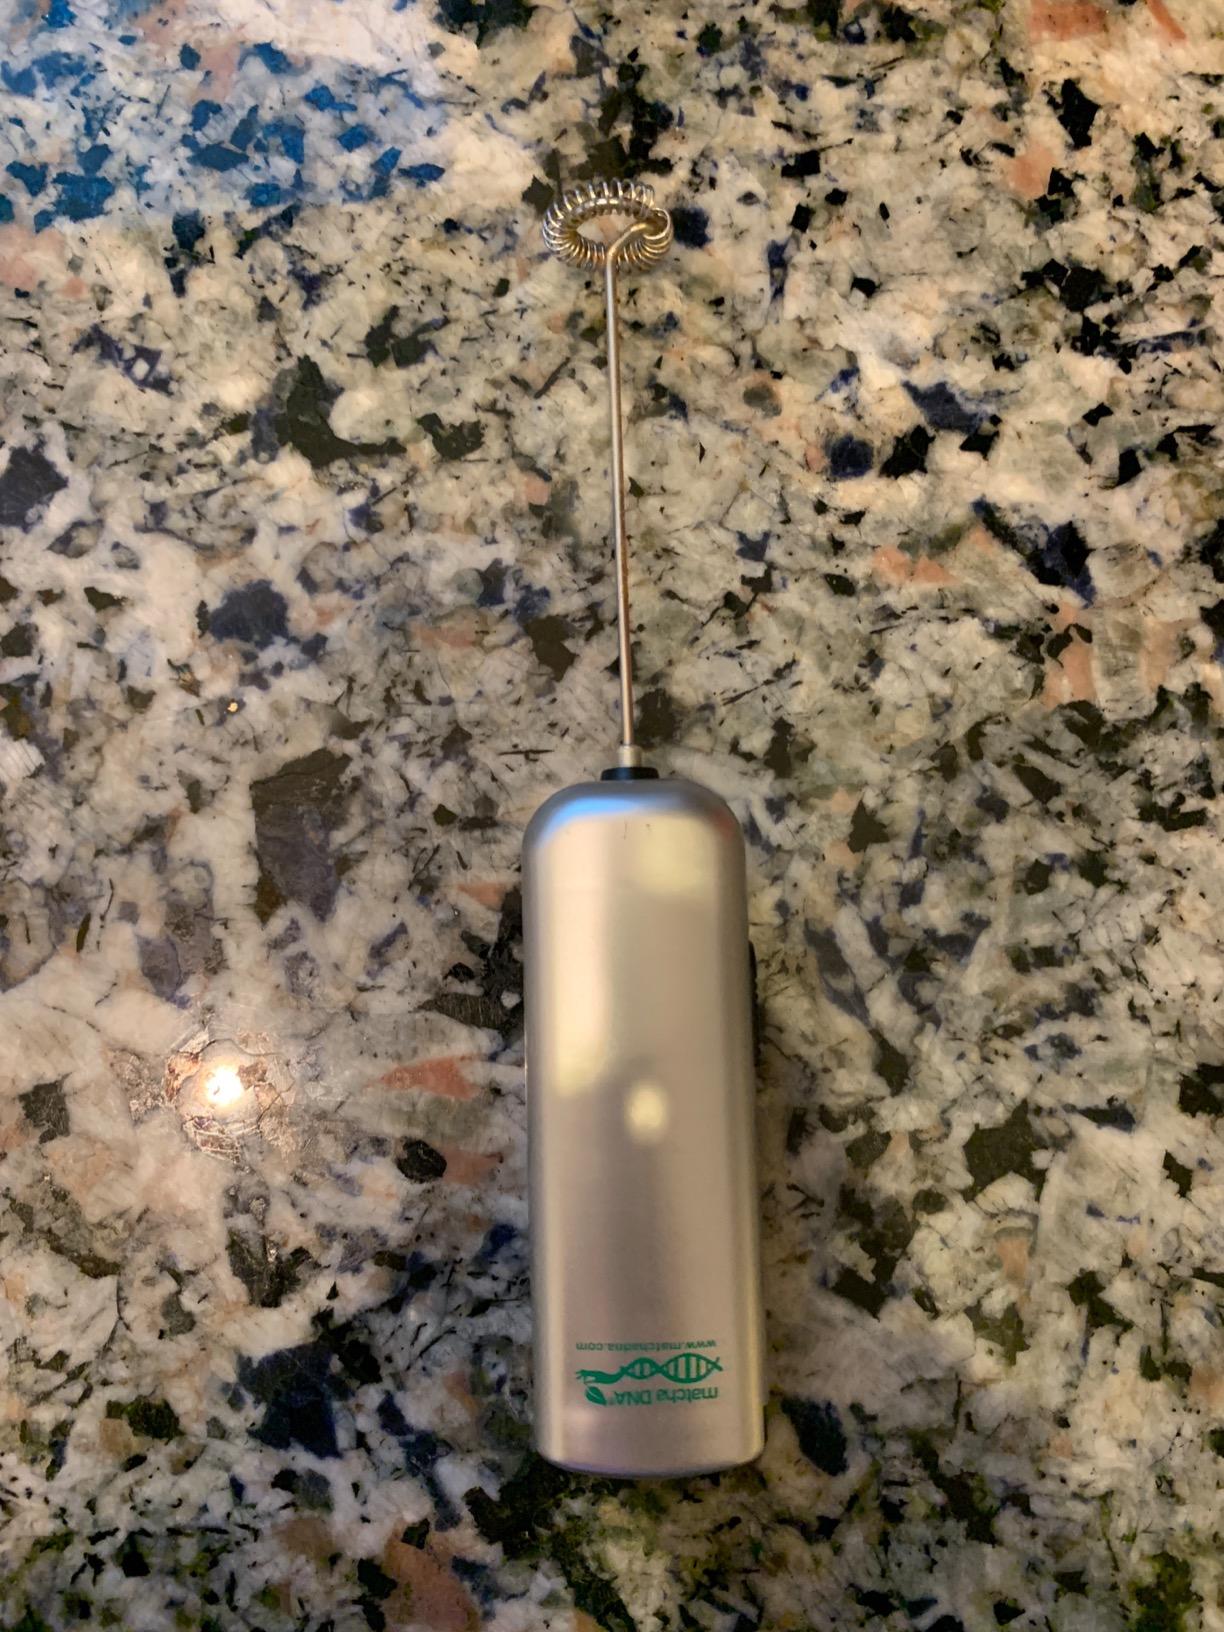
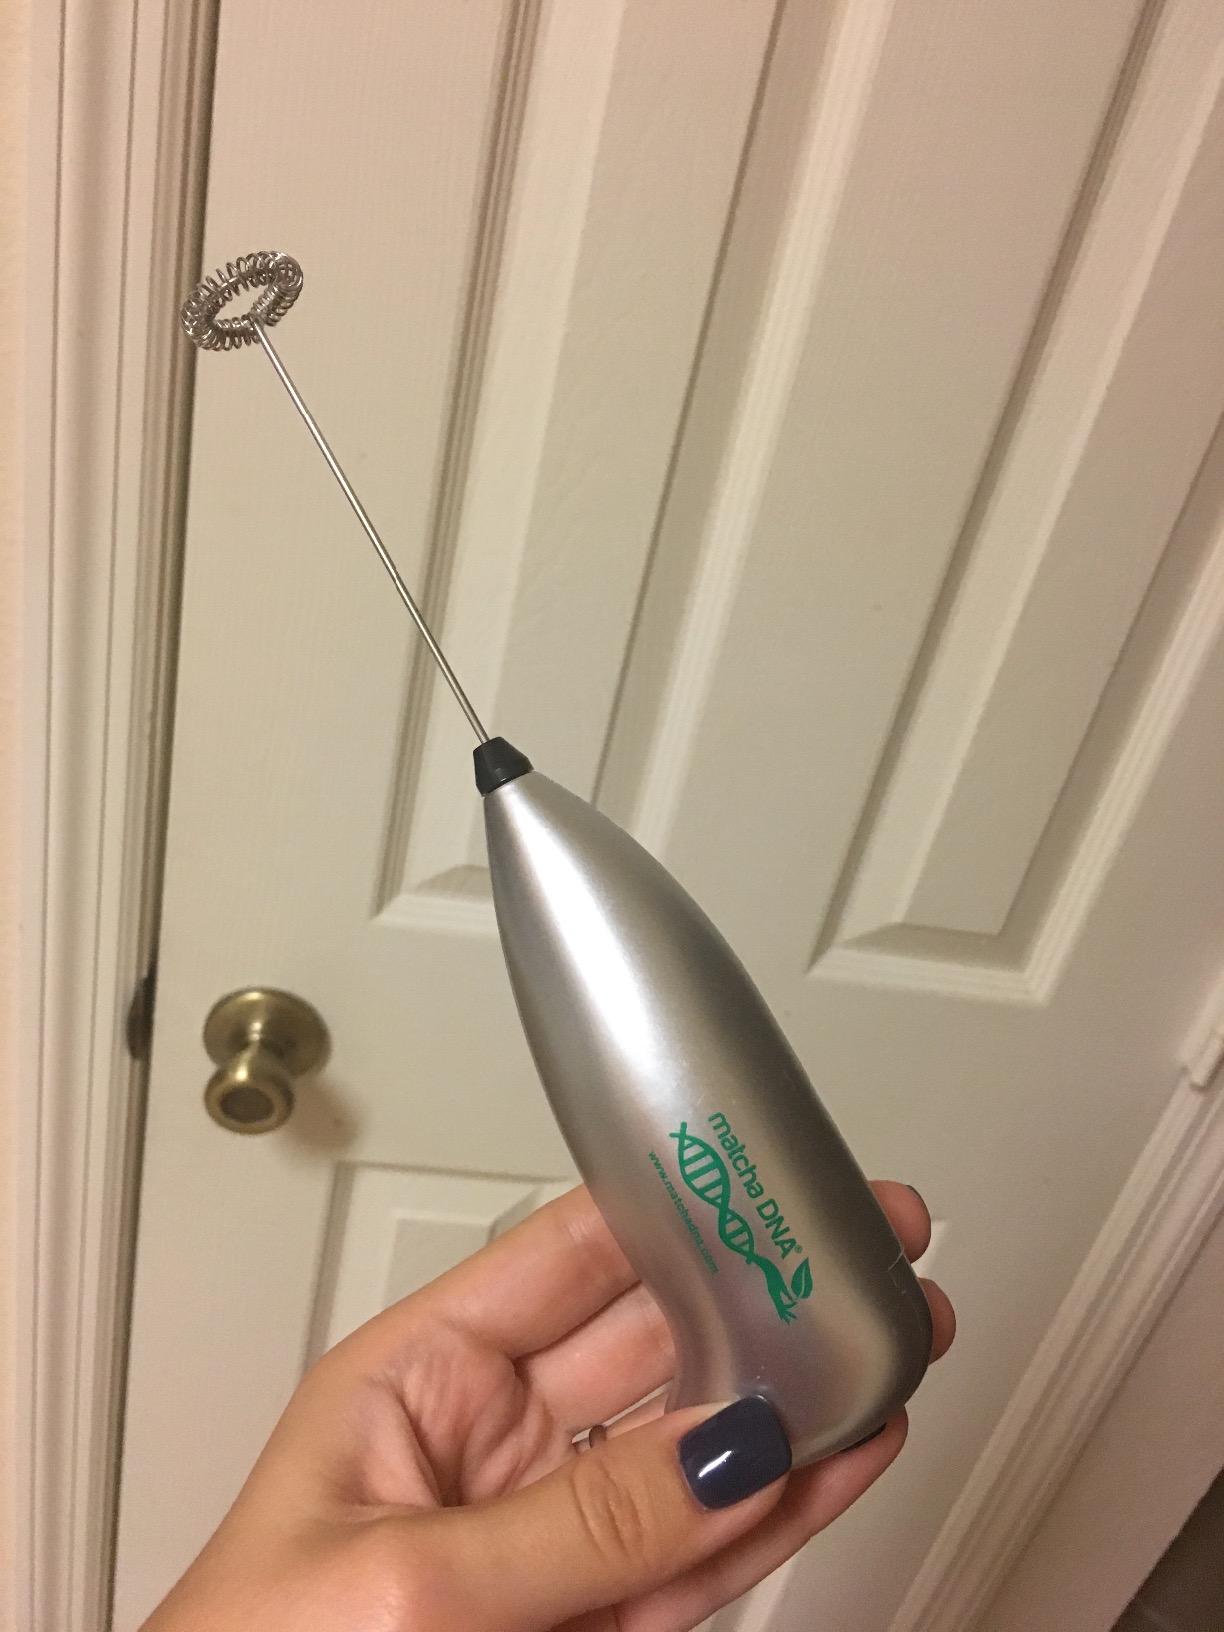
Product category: items_mixer
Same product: no